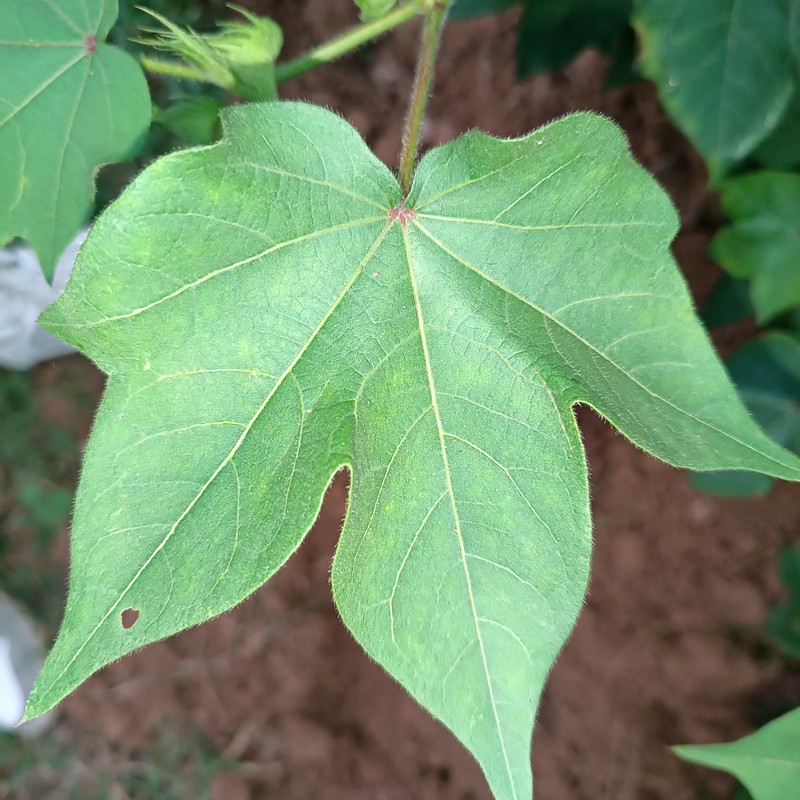
Label: Healthy Leaf